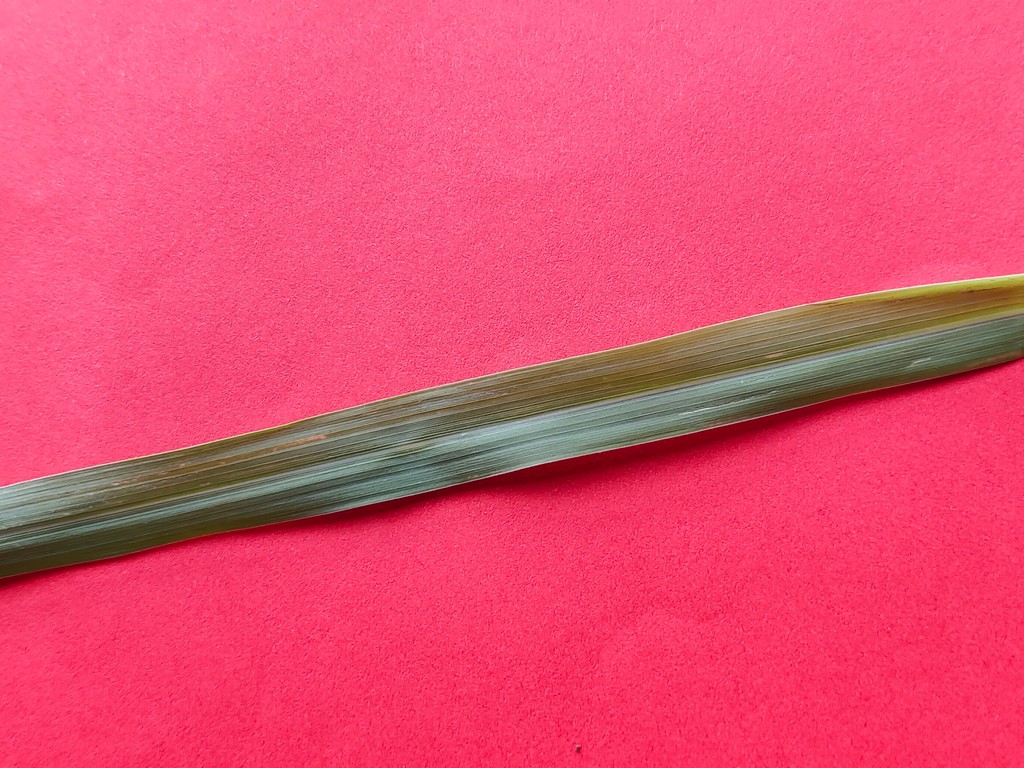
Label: Healthy